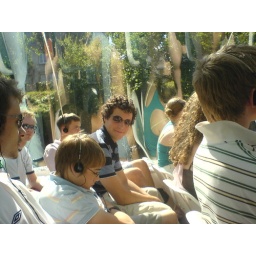
oh the joys of what followed in a plastic bag